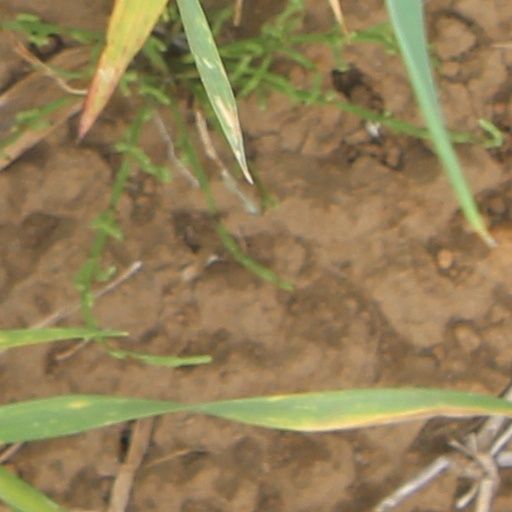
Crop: wheat